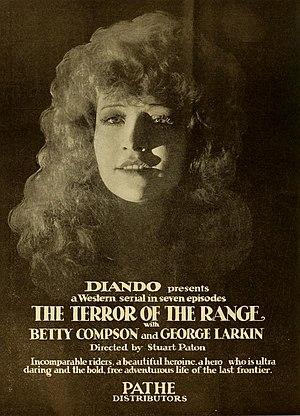
Betty Compson, née le 19 mars 1897 à Beaver et morte le 18 avril 1974 à Glendale, est une actrice américaine.